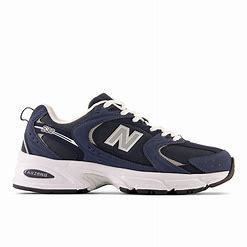
Brand: New
Model: Balance New Balance 530 Marathon